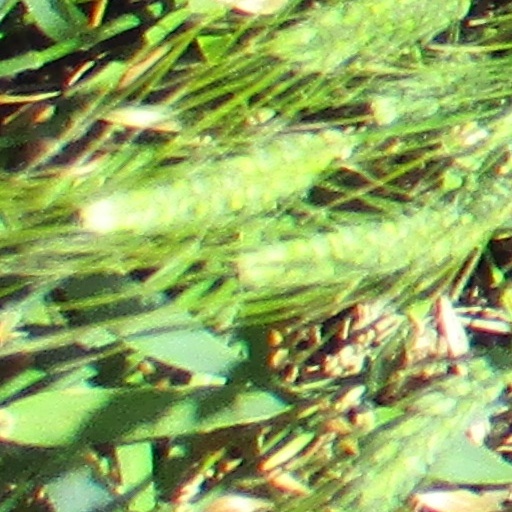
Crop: wheat